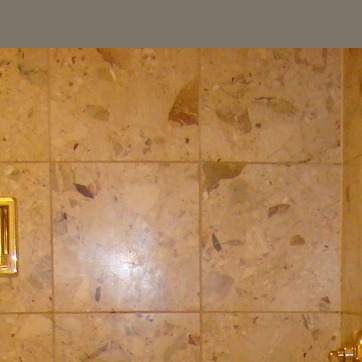
Material: tile